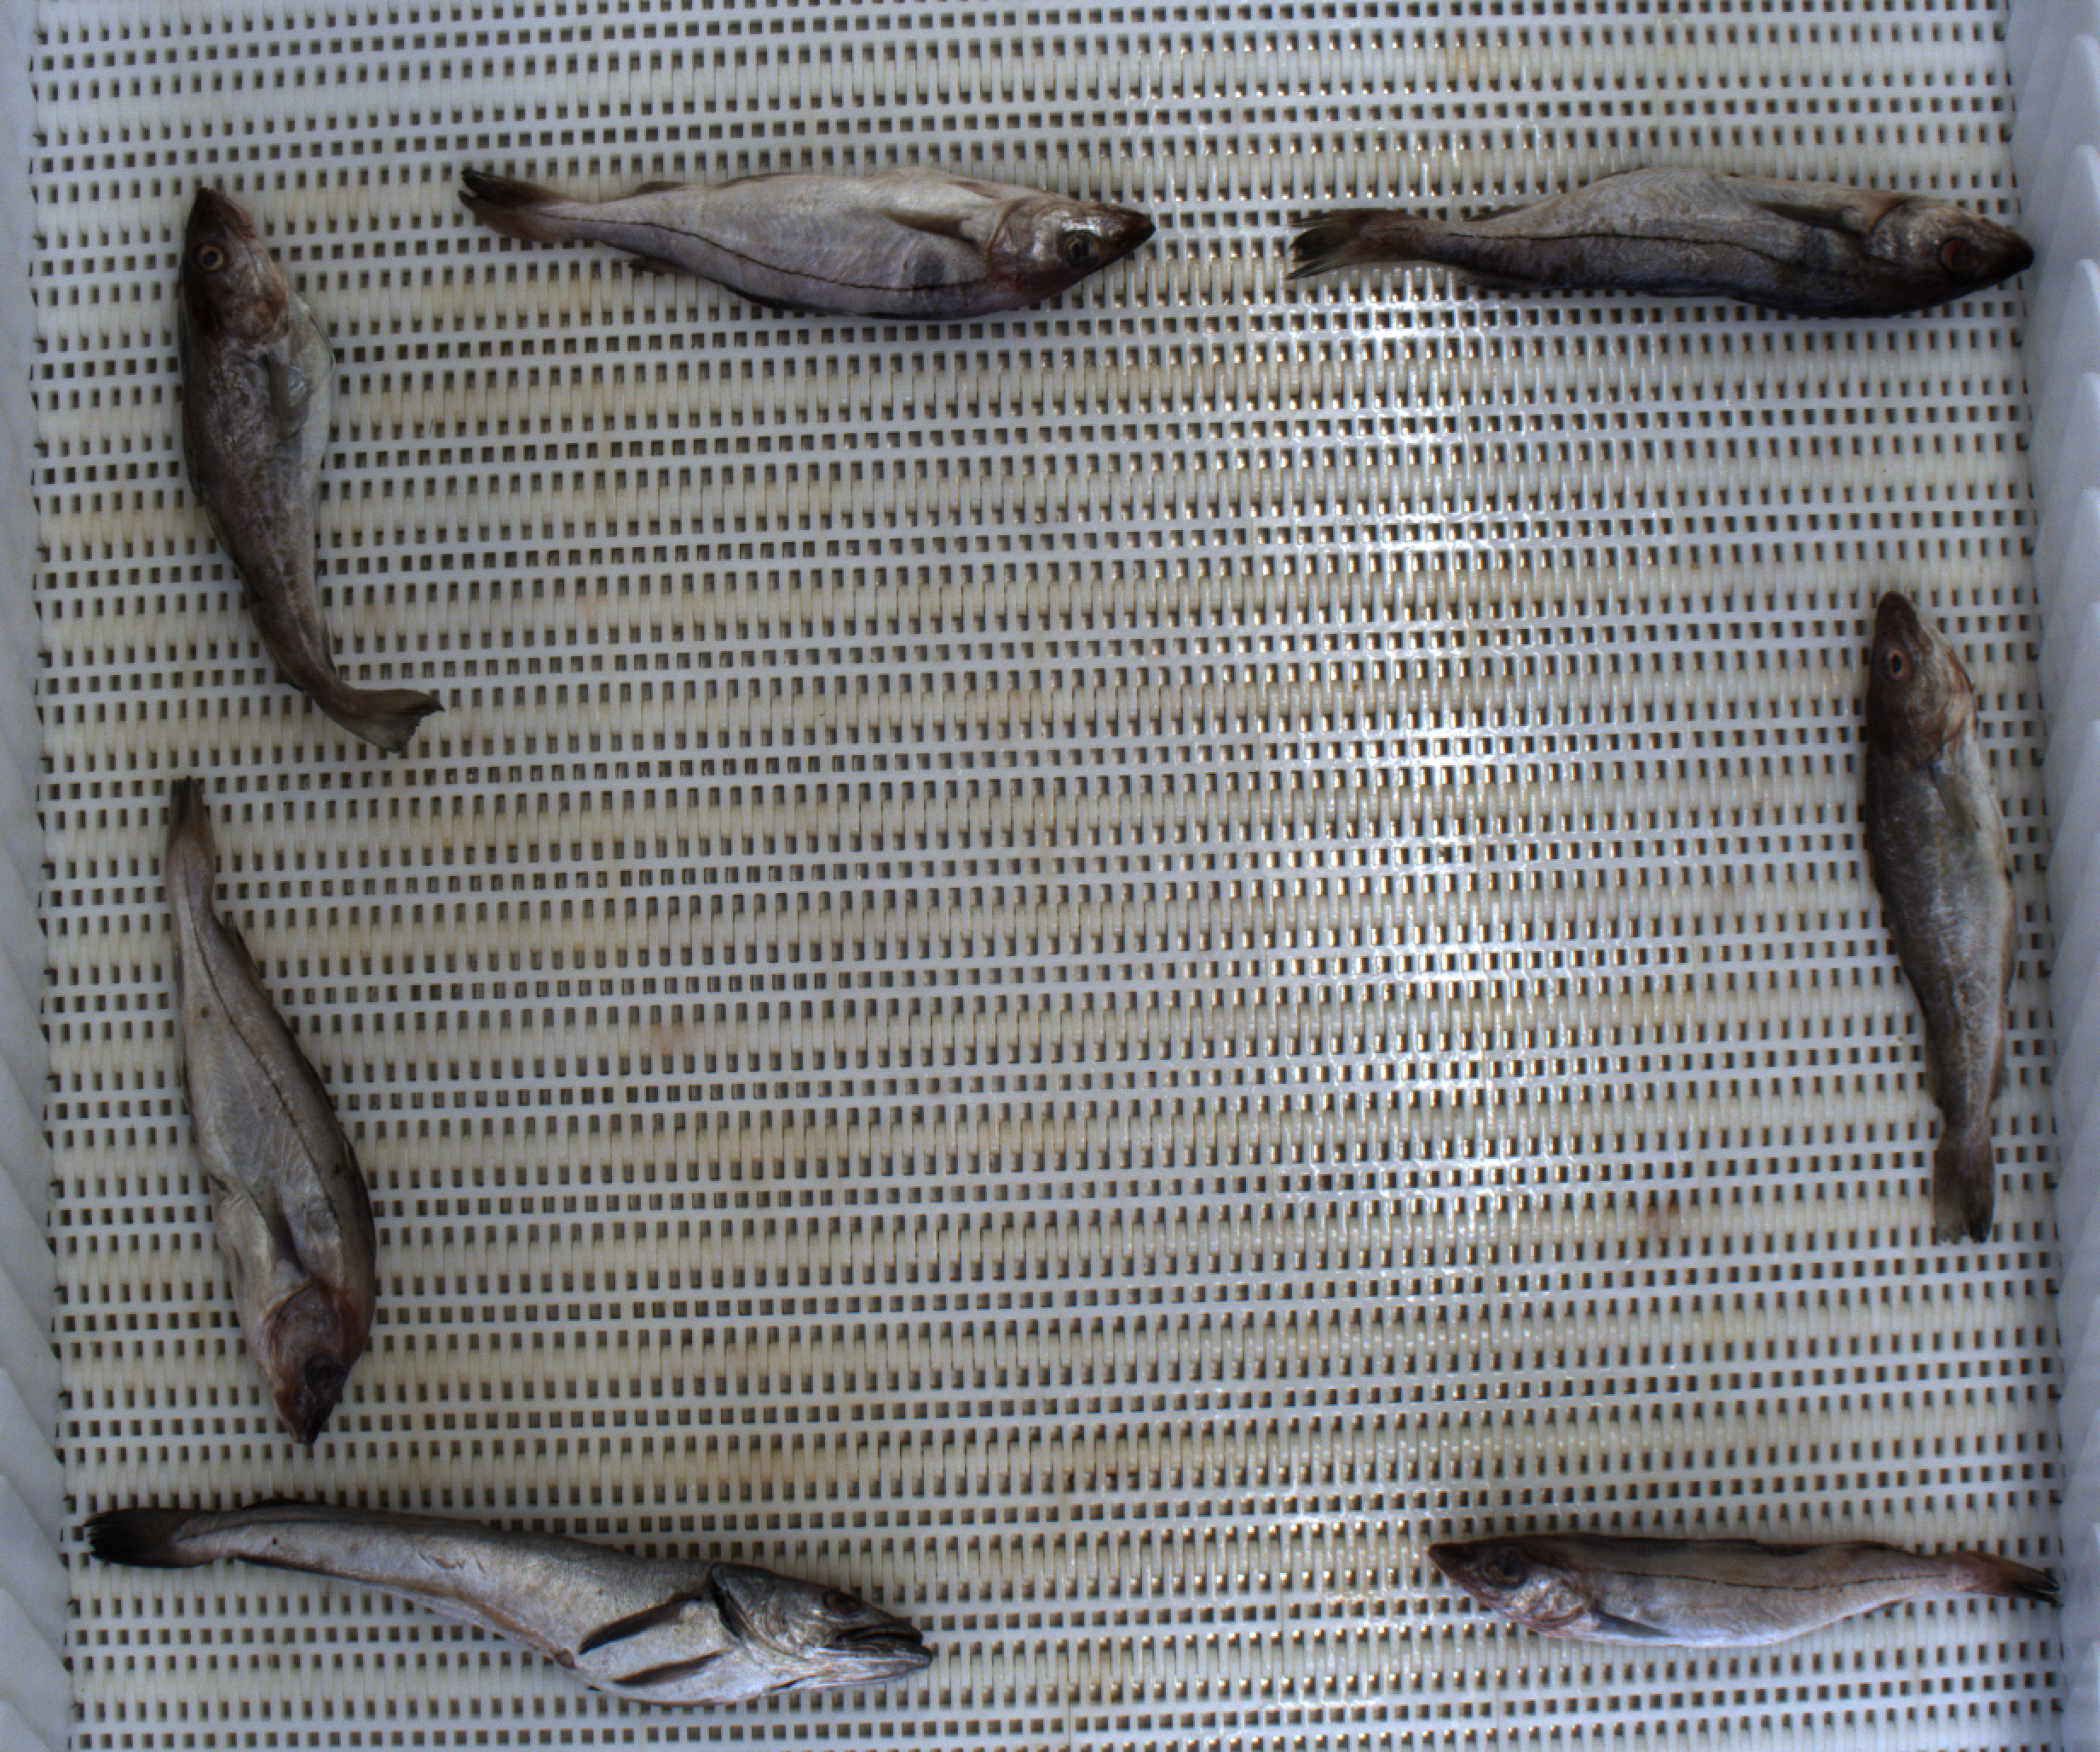
Total fish: 7
Cod: 2
Haddock: 4
Whiting: 0
Hake: 1
Horse mackerel: 0
Saithe: 0
Other: 0